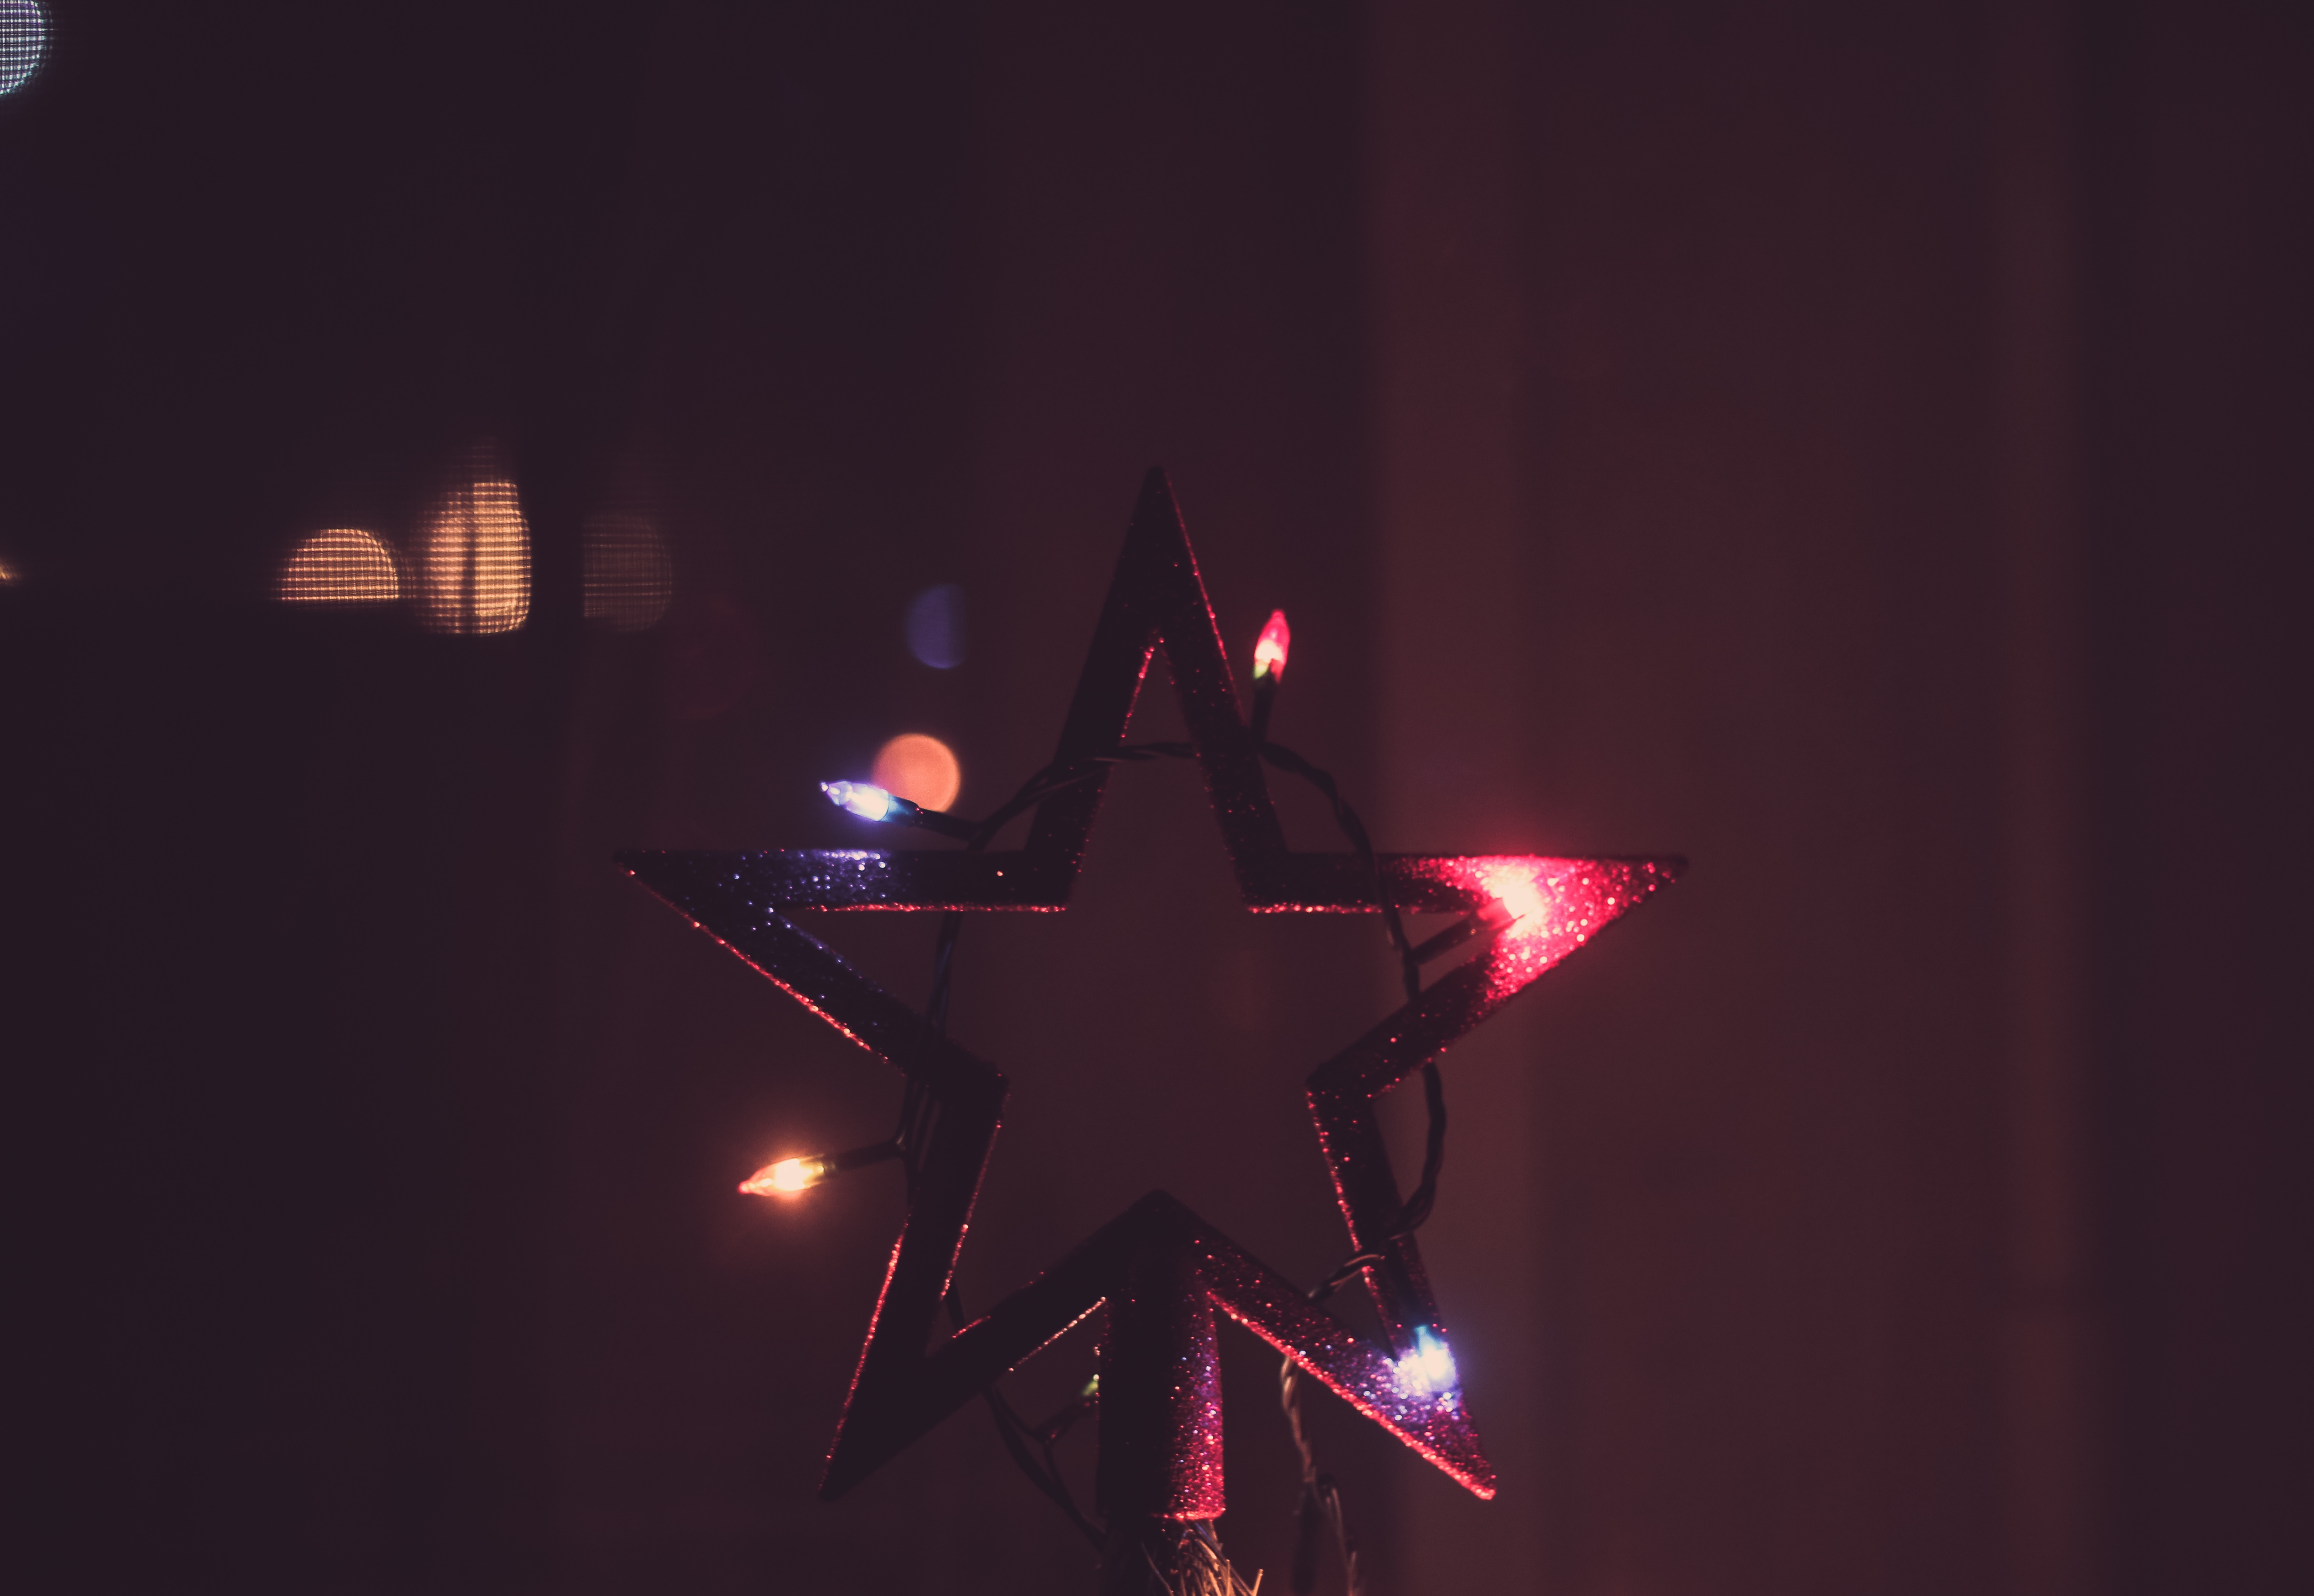
light, night, star, sparkler, red, darkness, lighting, shape